Villa Vendle

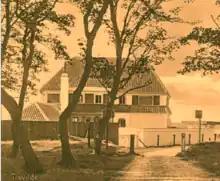
Villa Vendle seen from the entrance to the forest

Lorenzen died in 1915 and his wife just two years later. Their two daughters, Johanne Cathrine Ahlmann Steffensen and kammerherreinde Ottilie Frederikke Ahlmann Haarløv, became the joined owners of the house in Tisvildeleje. Their brother, Niels Peter Ahlmann-Lorentzen, took over the estate in North Jutland.